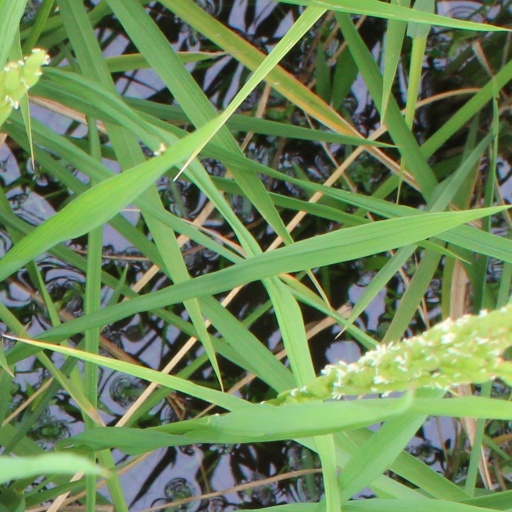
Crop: rice